Sunniva

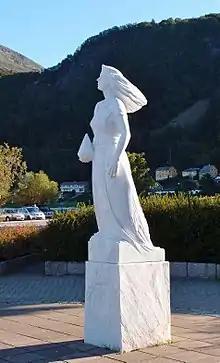
Statue of Saint Sunniva at the harbour of Selje

"Sunniva" is the Latinized form from "Acta sanctorum in Selio". The Old Icelandic form is "Sunnifa" (manuscript spelling "Sunniuæ"). All are renditions of the Old English name "Sunngifu", "Sunnigifu", from "sunne", 'sun', and "gifu", 'gift'. The Old English name is on record in the Yorkshire Domesday Book, as "Sonneuæ".